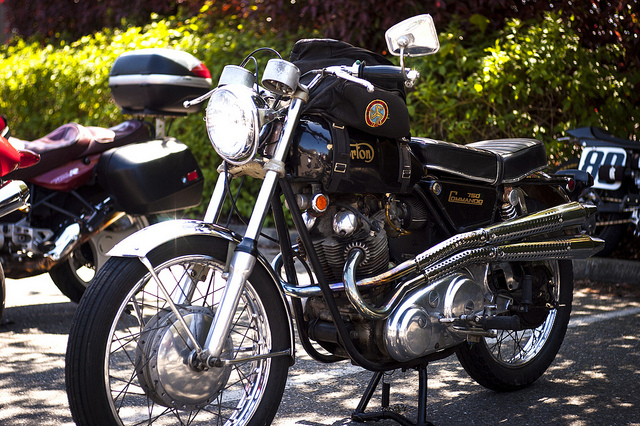
user: Given an image and a question. Answer the question in a short answer. Question: What brand is this bike? Short Answer:
assistant: harley